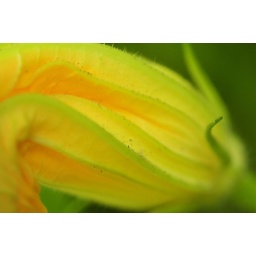
the sky is grey but I know where the yellow of the sun is hidden,under the leaves in my garden